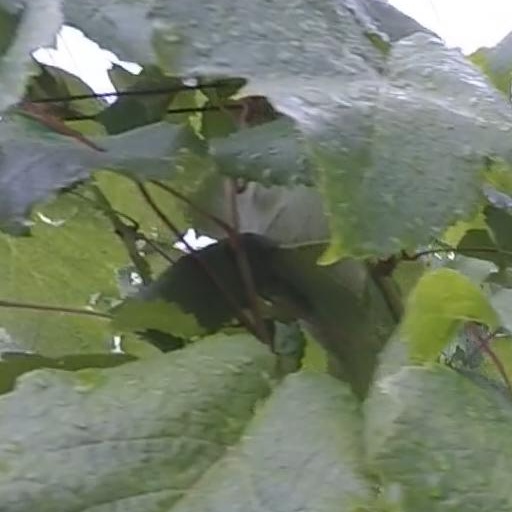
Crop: grape